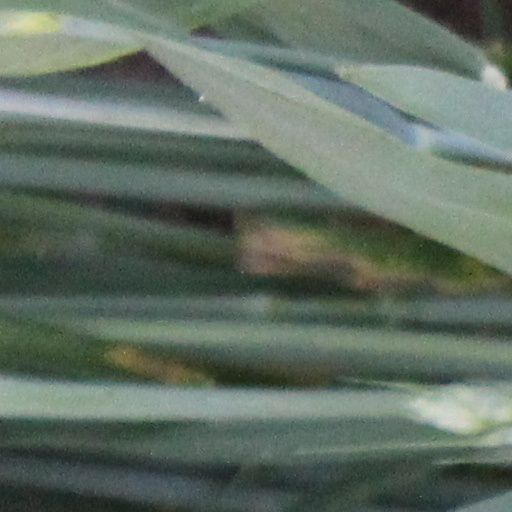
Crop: wheat